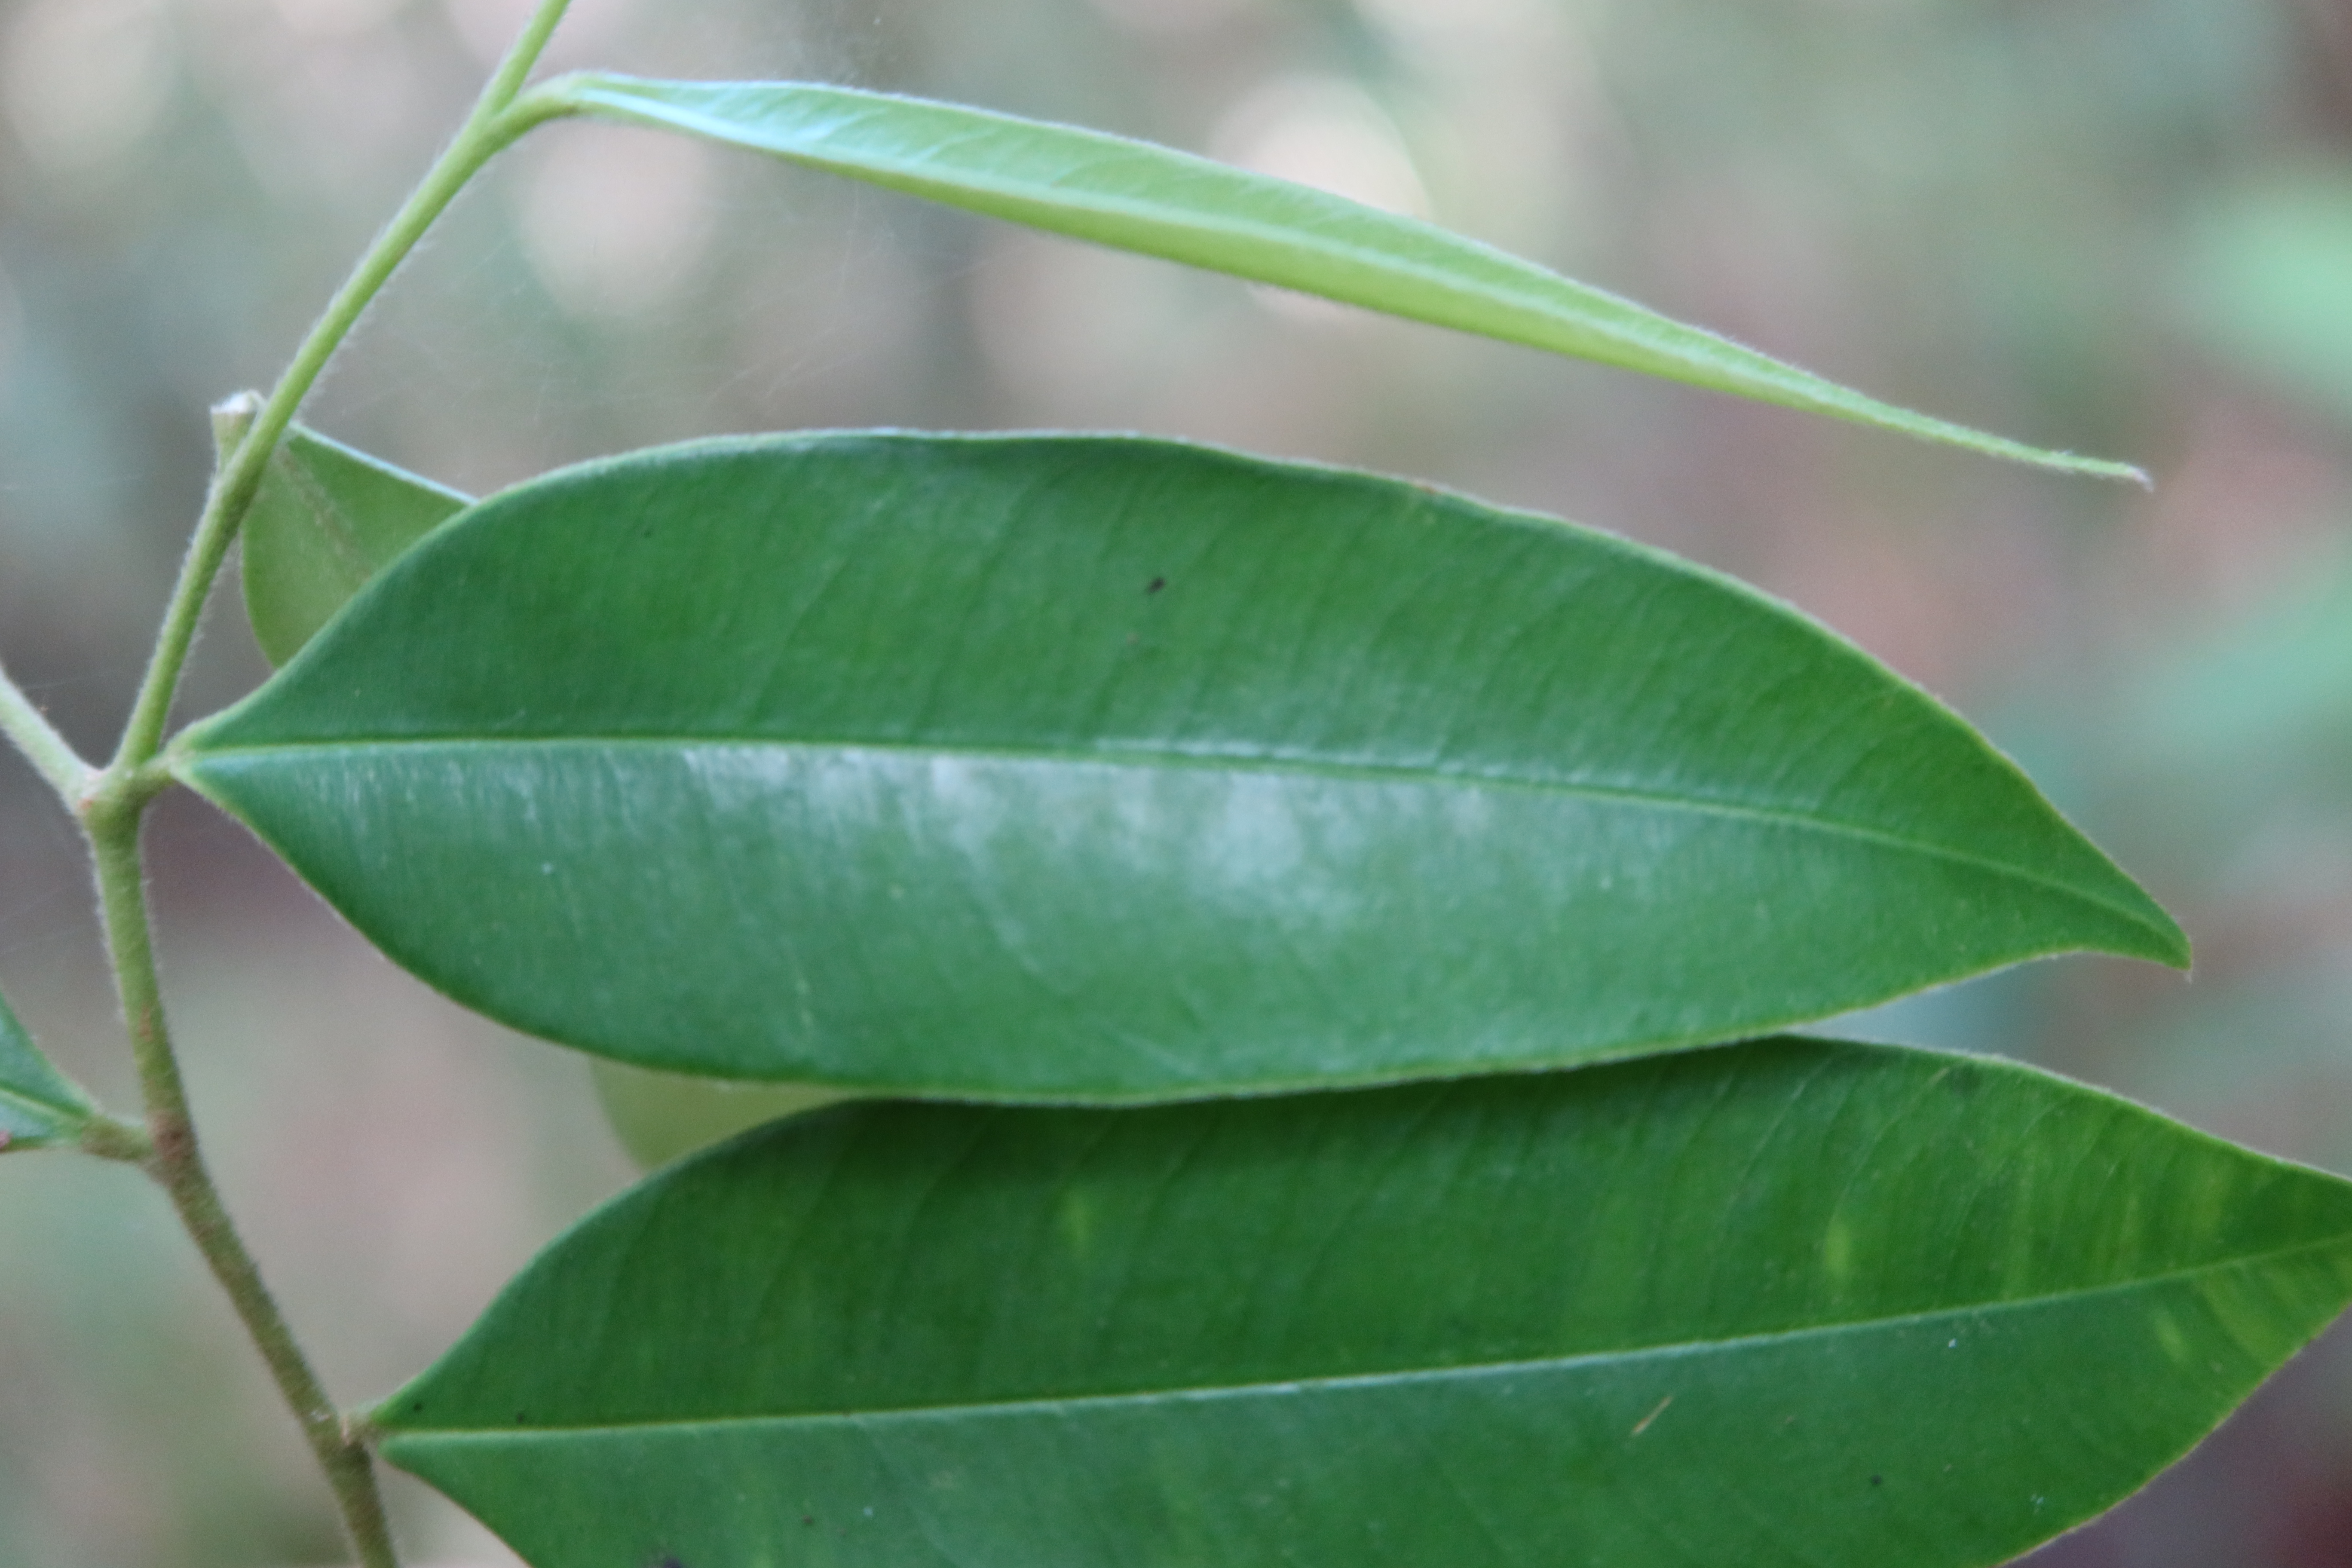
Label: Healthy